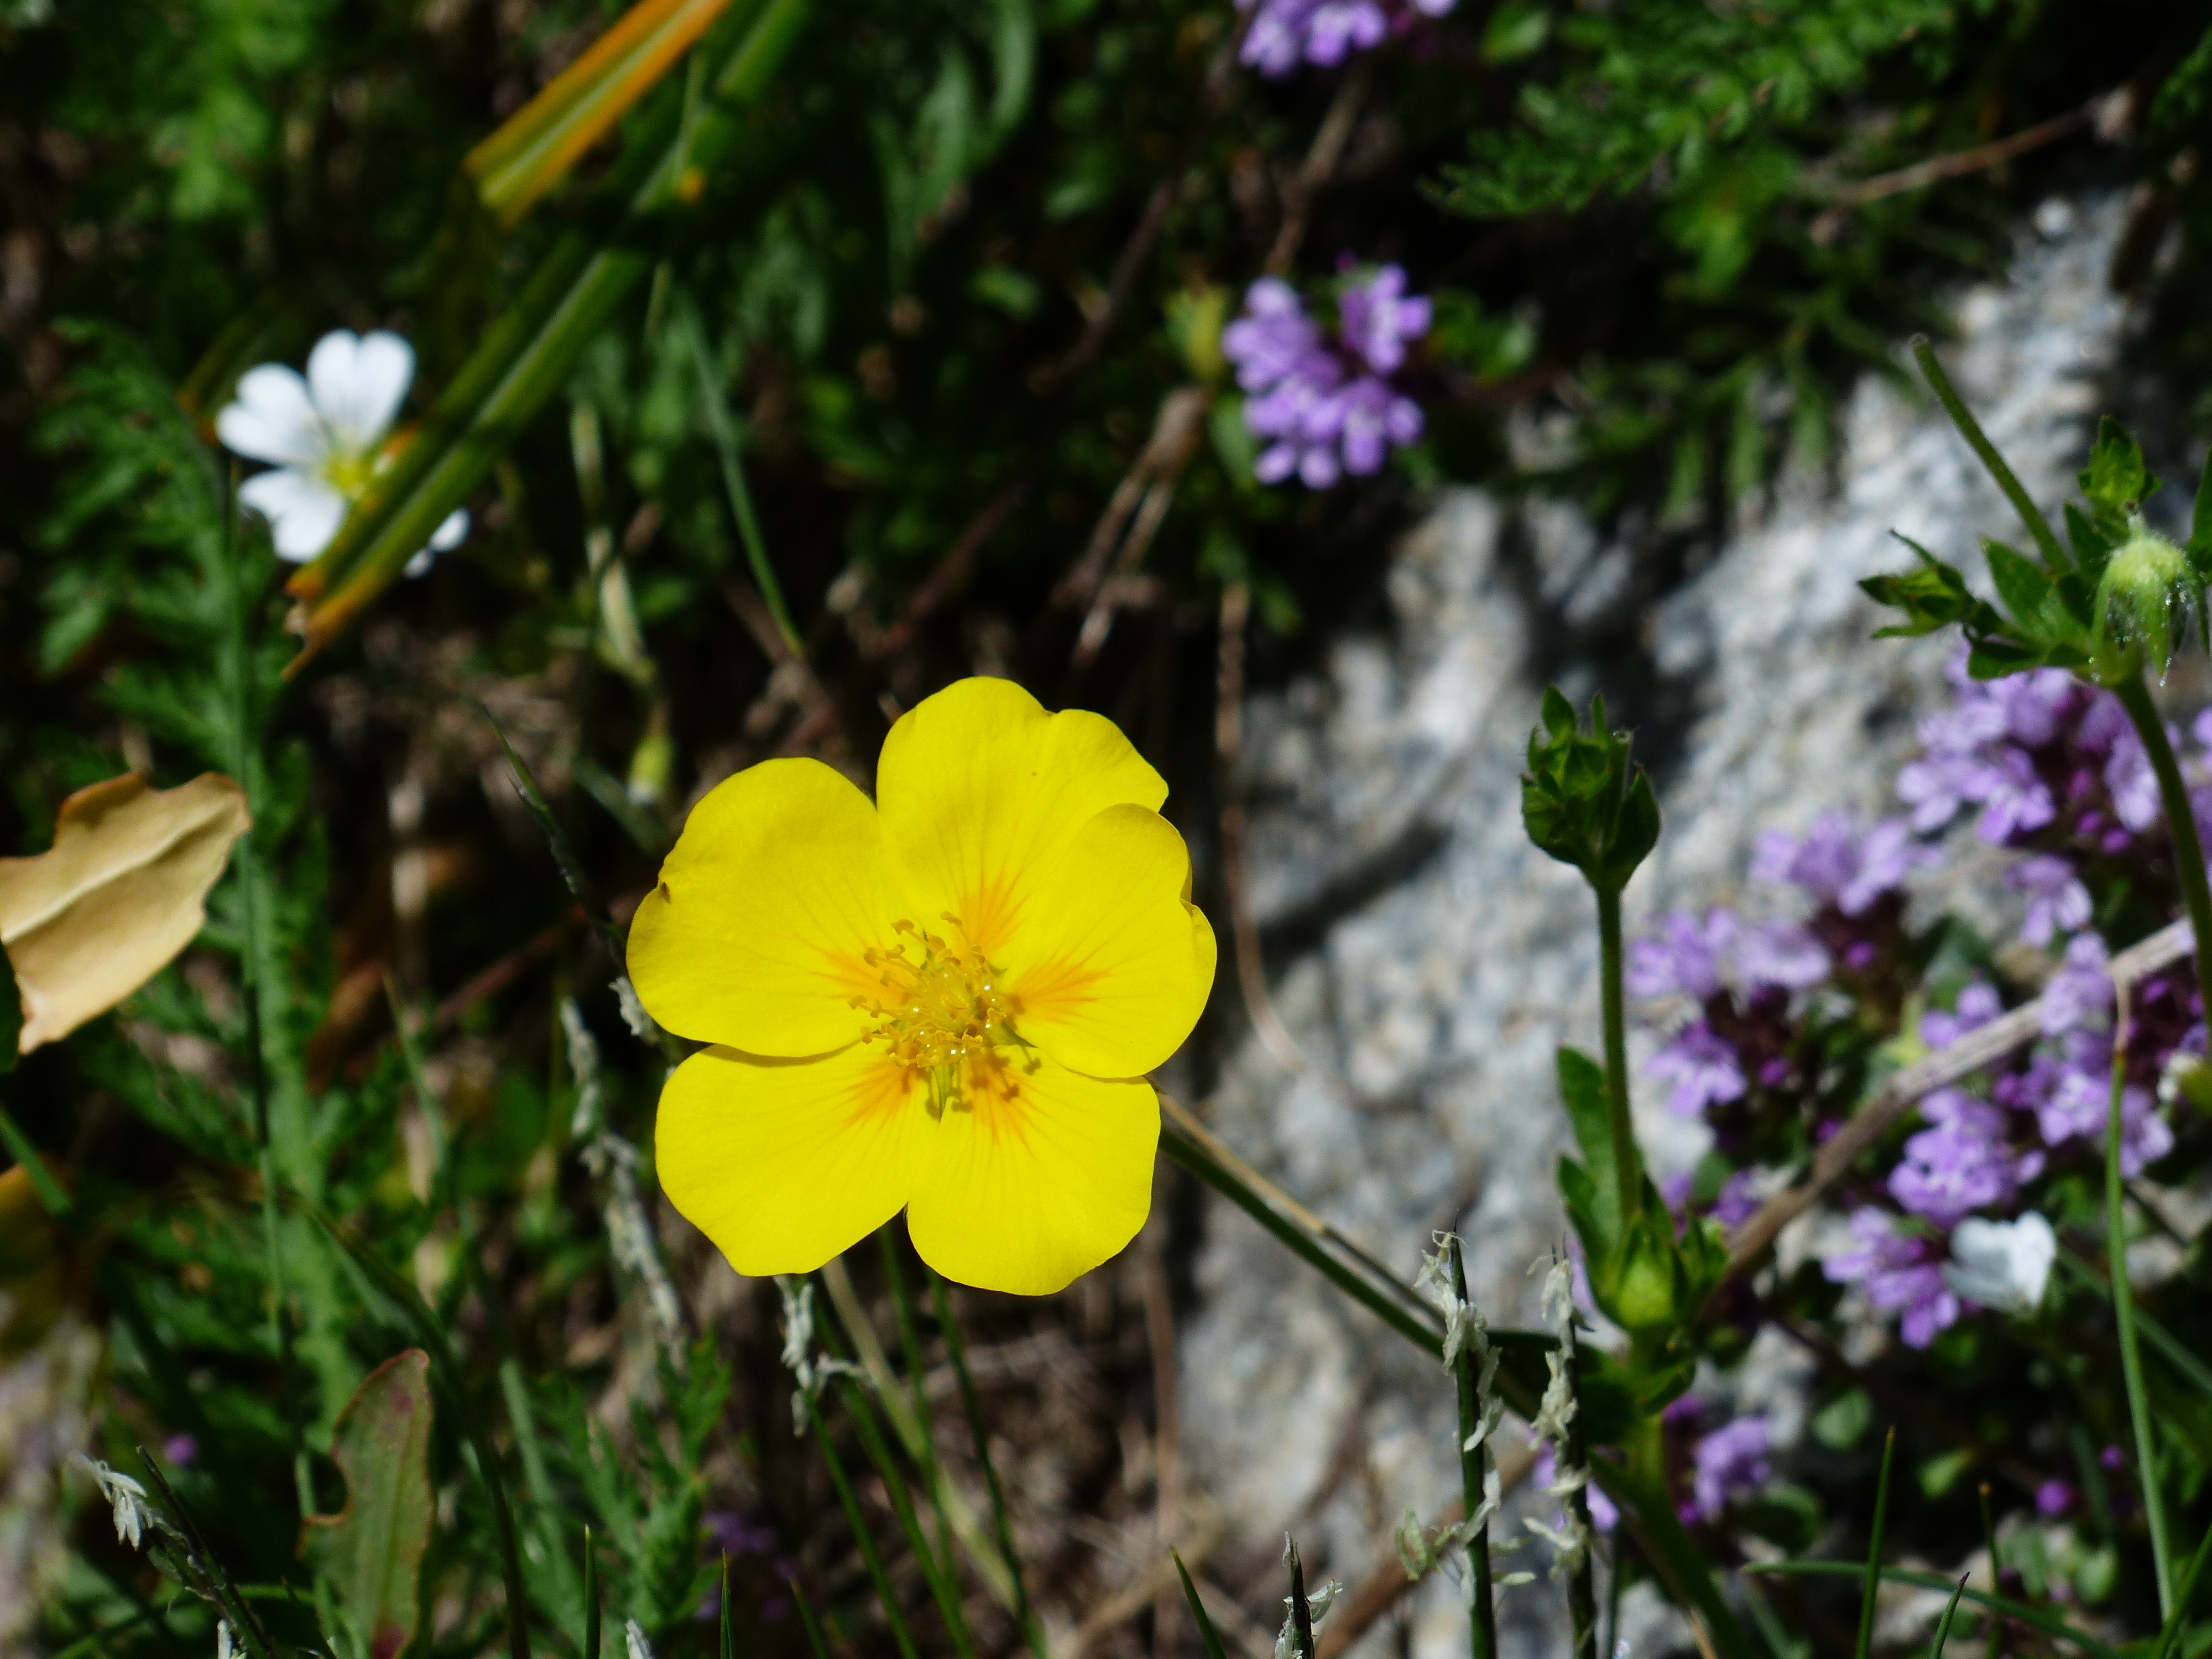
blossom, plant, meadow, flower, petal, bloom, spring, brown, yellow, flora, wildflower, evening primrose, helianthemum, flowering plant, alpine flower, herbaceous plant, alpine plant, annual plant, rock rose plant, cistaceae, alps brown, helianthemum alpestre, evening primrose family